James R. Schlesinger

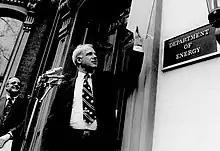
Schlesinger while serving as Energy Secretary

After leaving the Pentagon, Schlesinger wrote and spoke forcefully about national security issues, especially the Soviet threat and the need for the United States to maintain adequate defenses. When Jimmy Carter became president in January 1977 he appointed Schlesinger, a Republican, as his special adviser on energy and subsequently as the first Secretary of Energy in October 1977. According to one account, "Schlesinger impressed candidate Jimmy Carter with his brains, his high-level experience... and with secrets regarding the defense spending vacillations of his old boss, Ford, just in time for the presidential debates."